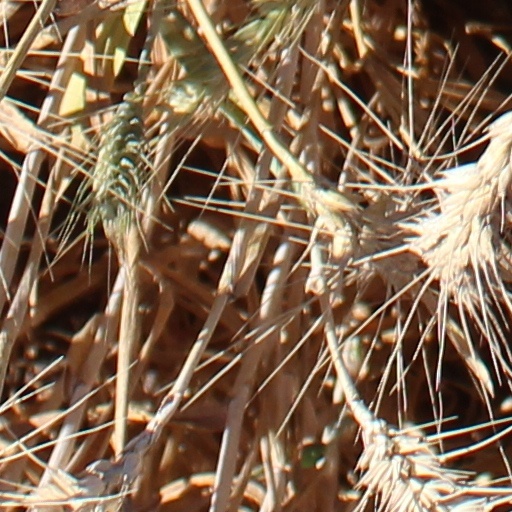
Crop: wheat